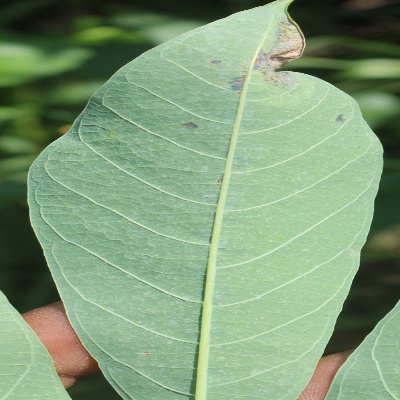
Crop: Cassava
Condition: bacterial blight